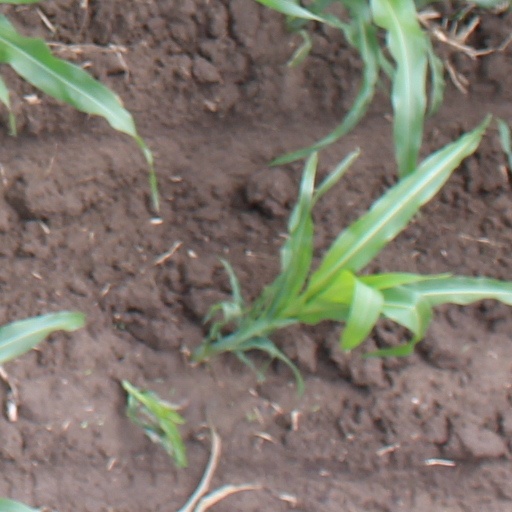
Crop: maize; corn